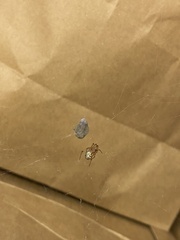
Species: Parasteatoda_tepidariorum